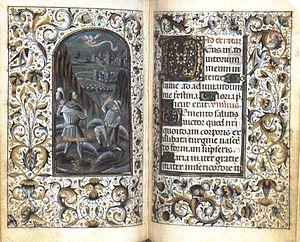
Le codex 470 est un livre d'heures du XVᵉ siècle faisant partie de la collection de la Biblioteca Trivulziana de Milan.